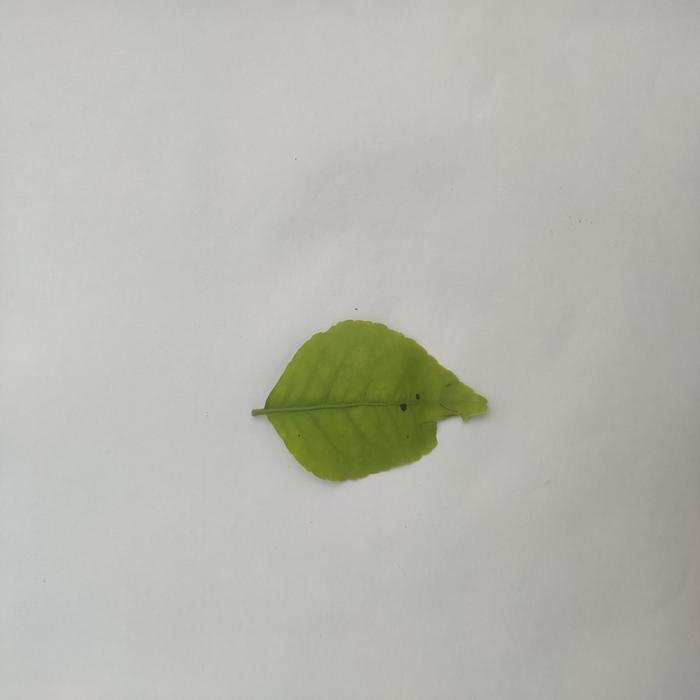
Crop: Aegle Marmelos
Leaf condition: Cercospora_Leaf